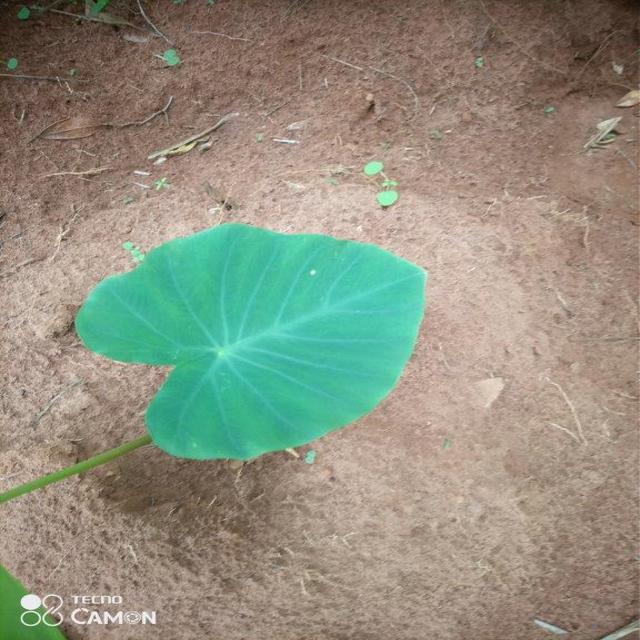
Label: Healthy